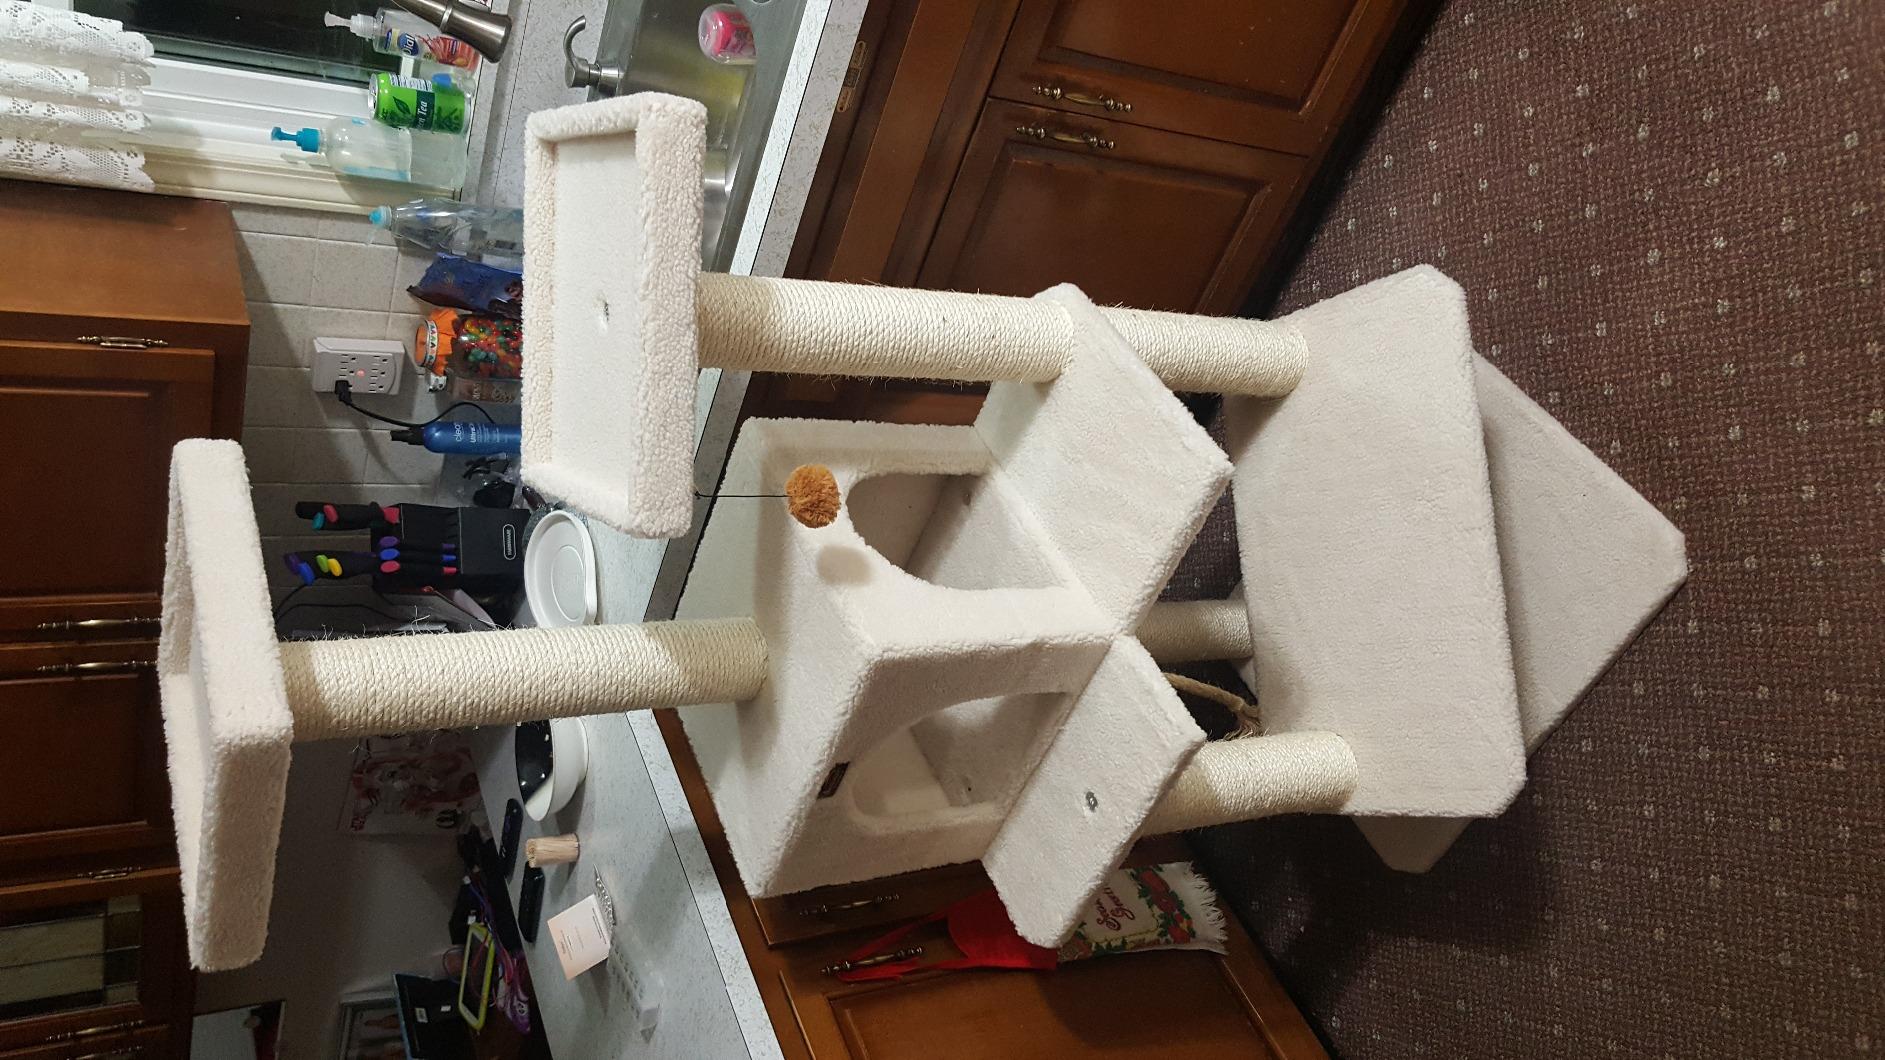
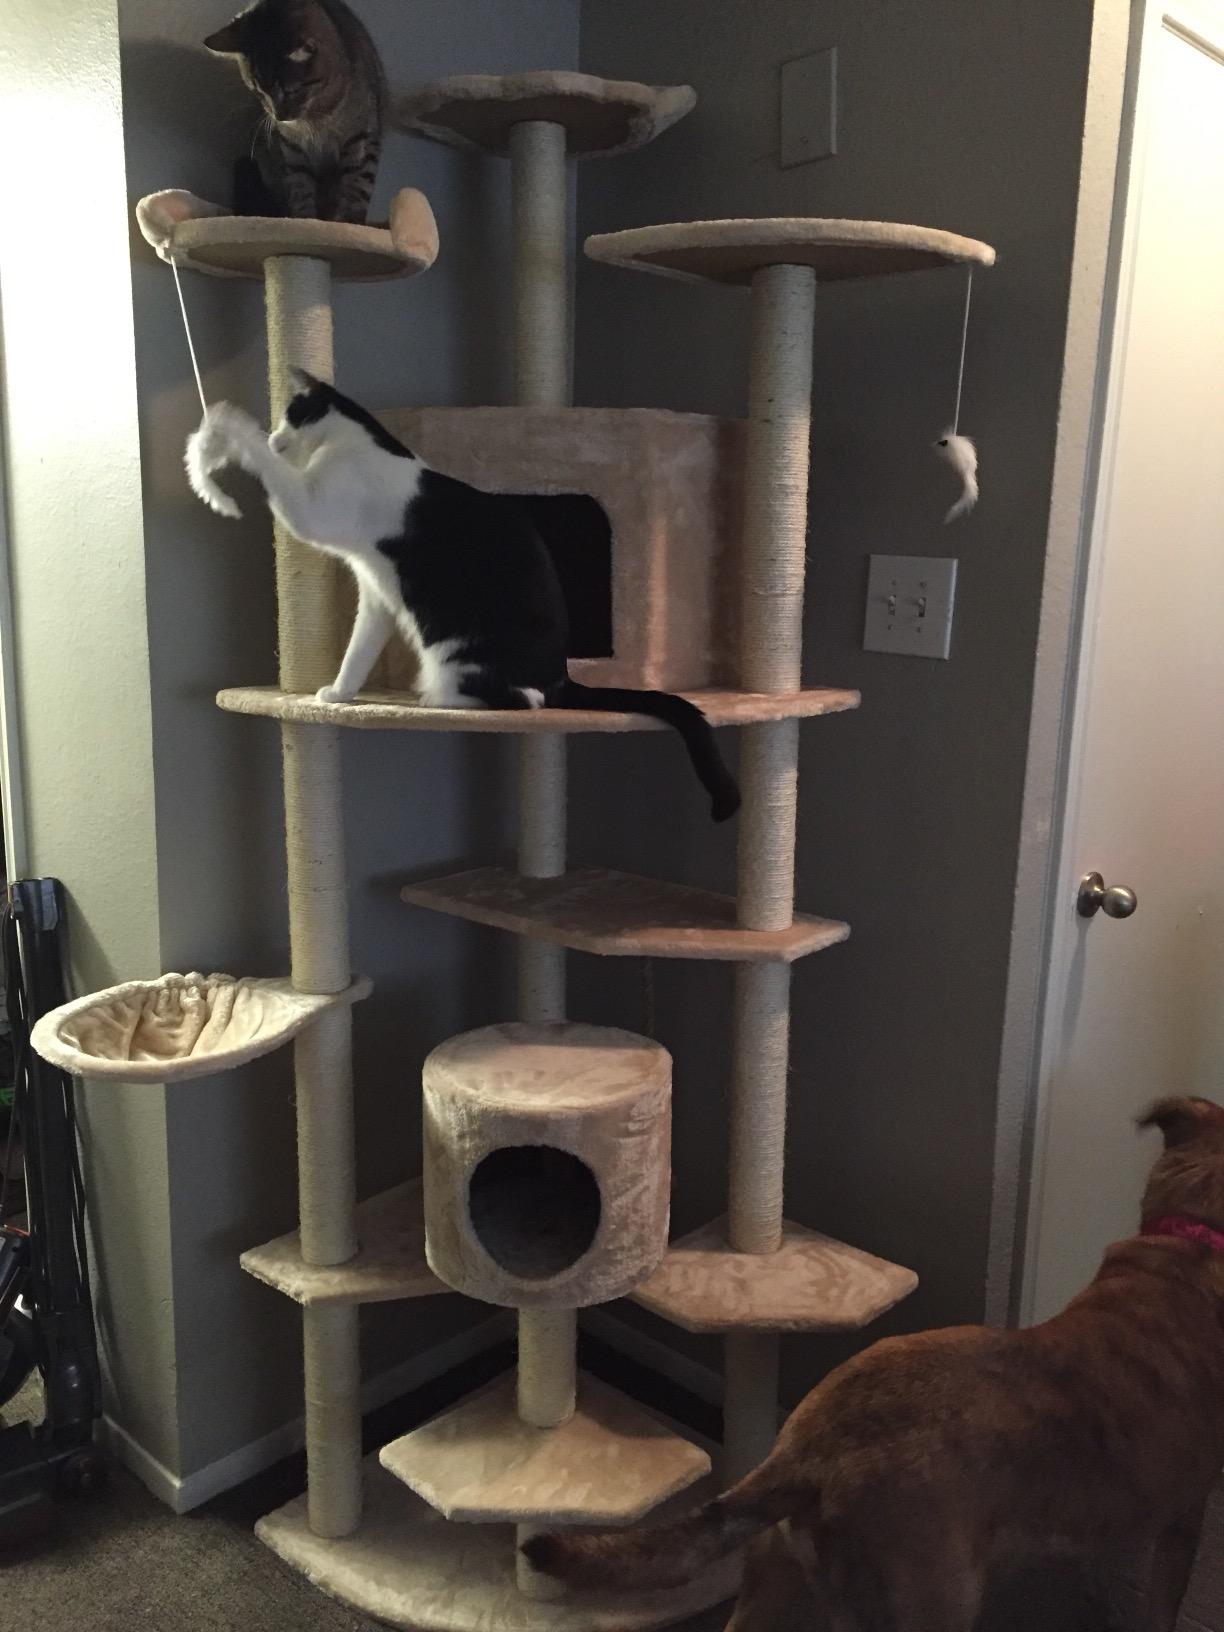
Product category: items_cat tree
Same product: no